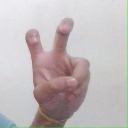
अक्षर: ई